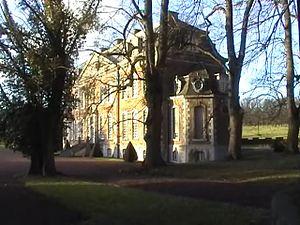
Soiron